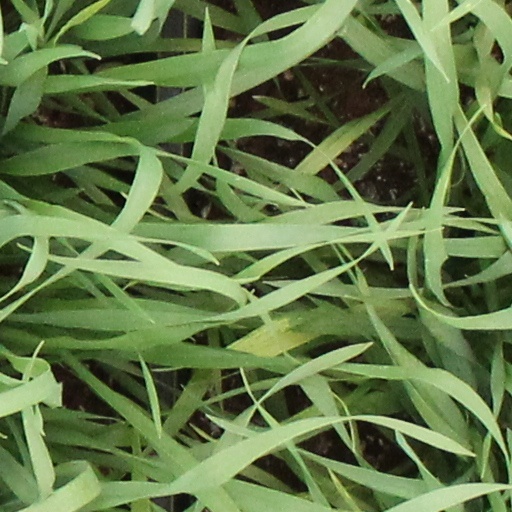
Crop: wheat